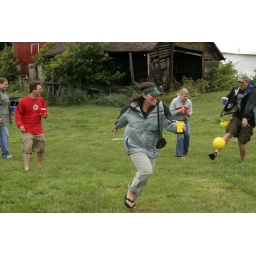
With no big base to be played, a new game was found.  &amp;quot;Get the person in the middle&amp;quot;.